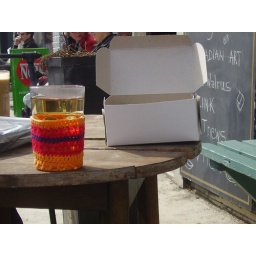
Having a (very) hot tea at Toronto's Kensignton Market. The Portuguese pastry in the white box was yummy...